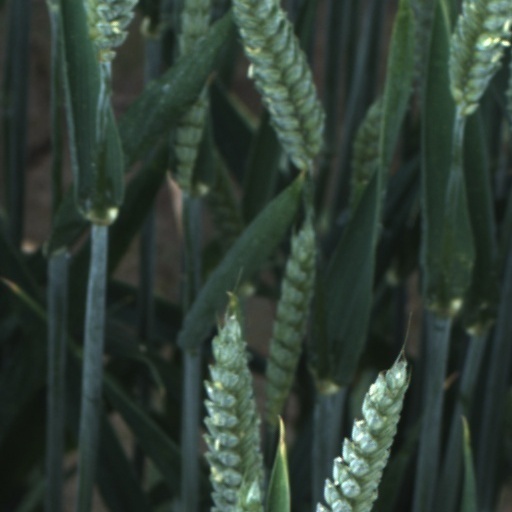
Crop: wheat